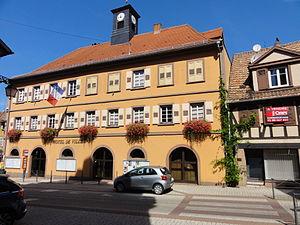
L'hôtel de ville de Pfaffenhoffen est un monument historique situé à Pfaffenhoffen, dans le département français du Bas-Rhin.
Val-de-Moder est une commune nouvelle française créée le 1ᵉʳ janvier 2016 et située dans le département du Bas-Rhin, en Alsace, en région Grand Est.
Pfaffenhoffen est une ancienne commune française située dans le département du Bas-Rhin, en région Grand Est.